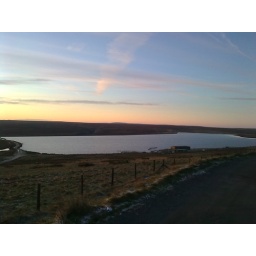
Just before sunset at this lake this picture was taken 1000 feet above sea level and boy was it cold!